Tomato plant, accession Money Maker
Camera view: vertical (180 deg); turntable rotation: 150 degrees
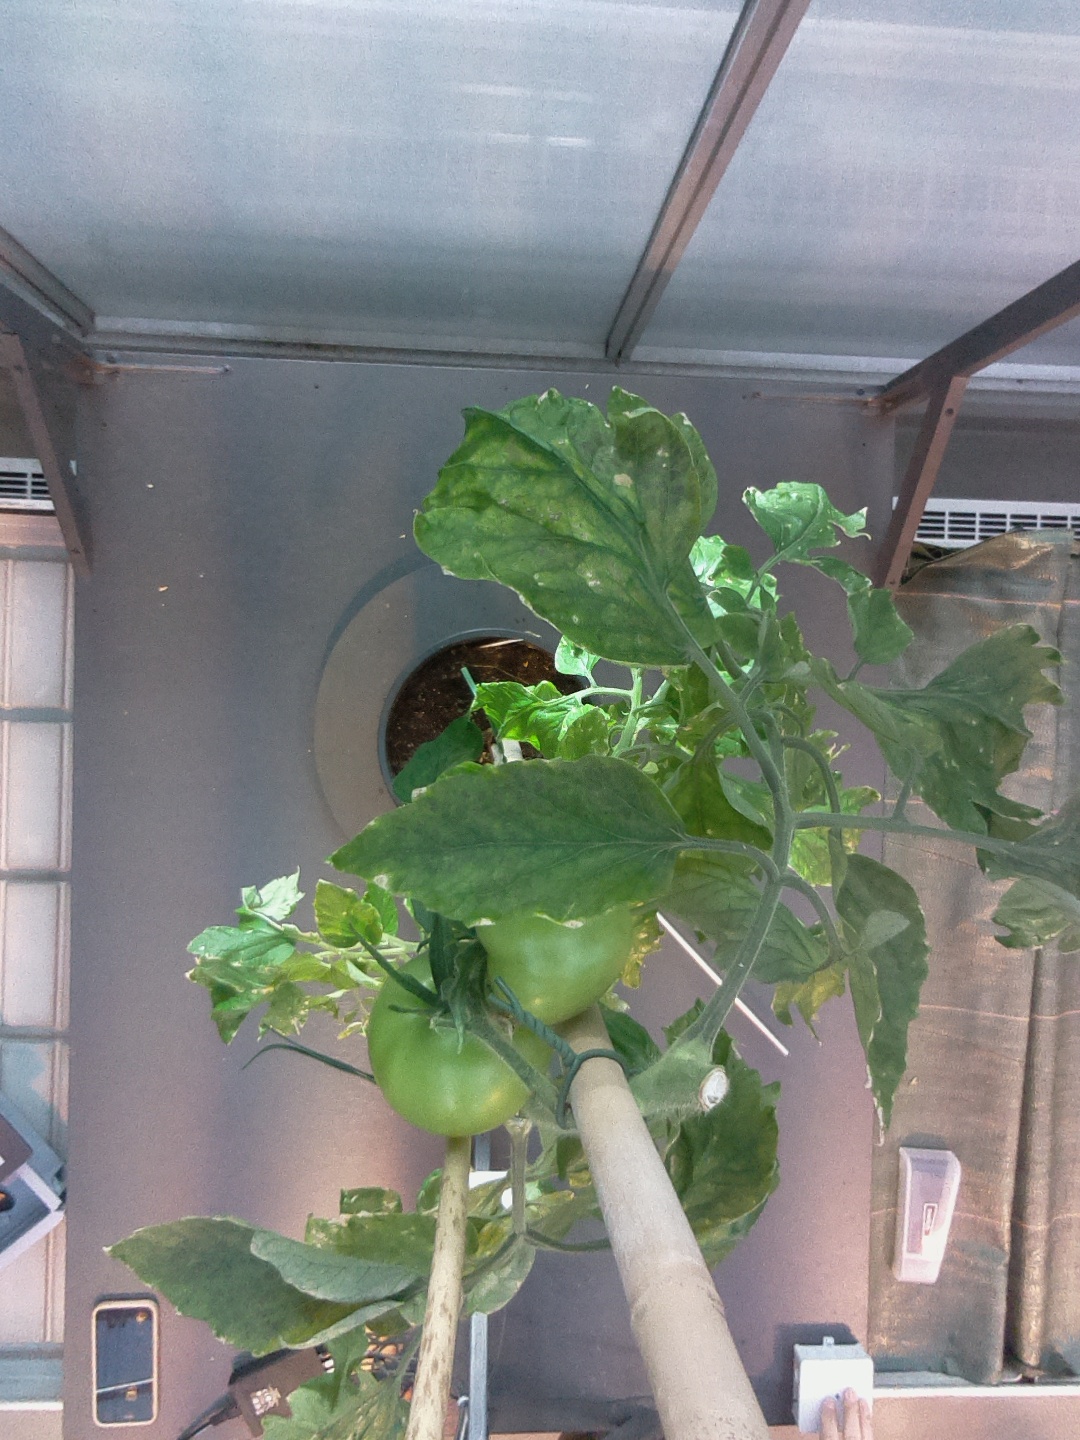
BBCH growth stage 78: 80% -90% of final fruit size